SanDisk portable media players

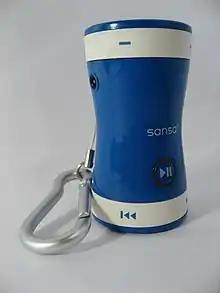
Sansa Shaker

The Sansa c200 series has a removable, lithium-ion rechargeable battery, FM tuner/recorder, built-in microphone, 1.4-inch 132x80-pixel colour display, and a microSD card slot. The c200 is compatible with many accessories made for the e200. The c200 is available in 1 GB (c240) and 2 GB (c250) capacities. Later models, referred to as v2, have different hardware that adds support for the Audible file format. The packaging of the new models has been updated with the line "Supports Audible audio file formats". The free Rockbox firmware includes a number of additional features, including support for microSDHC (even on v1 c200s) for up to 32 GB of storage.